Nilkanth temple (Mandu)

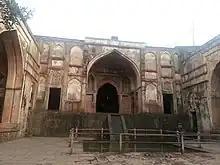
Nilkanth Temple built by Mughal Emperor Akbar for his chief Hindu consort Mariam-uz-Zamani

Nilkanth Temple or Imarat-i-Dilkhusha (the heart-pleasing abode) is a Mughal architecture temple built on the orders of Mughal Emperor Akbar by the governor of Mandu, Shah Badgah in 1574 AD. Akbar commissioned this temple for his favourite wife, Empress Mariam-uz-Zamani, who was a follower of Hinduism.